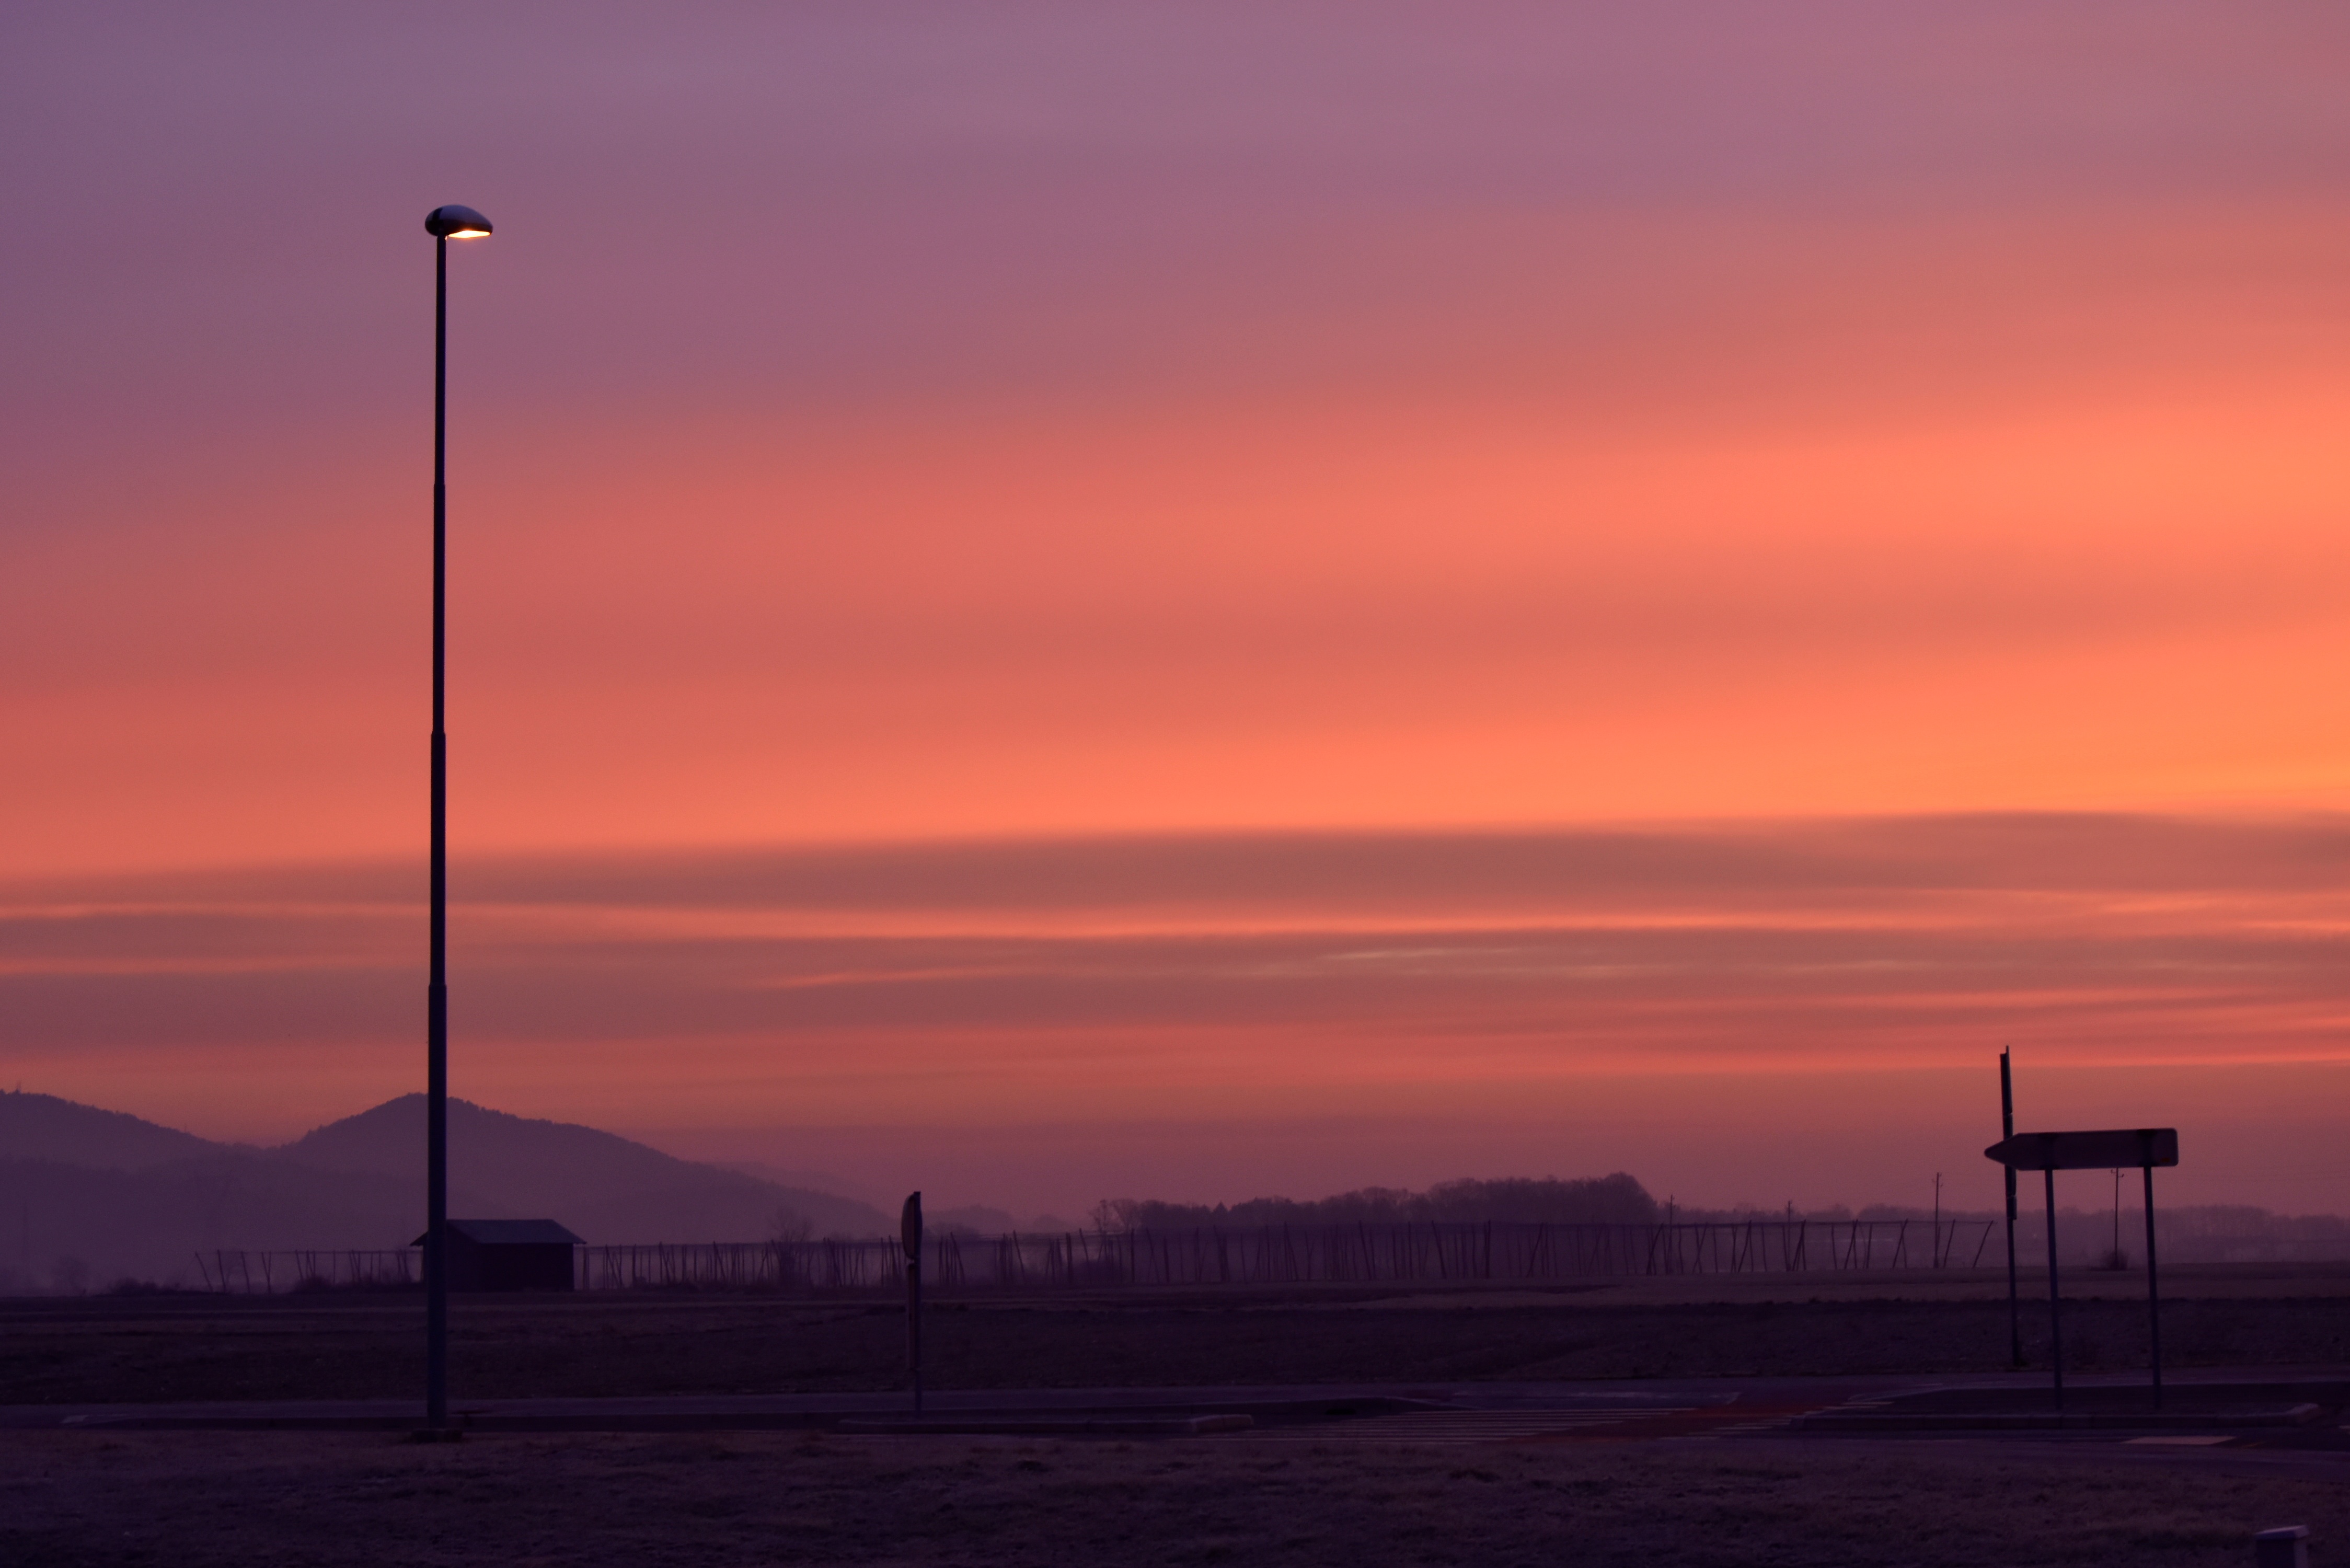
horizon, cloud, sky, sun, sunrise, sunset, morning, wind, dawn, dusk, evening, afterglow, atmospheric phenomenon, red sky at morning